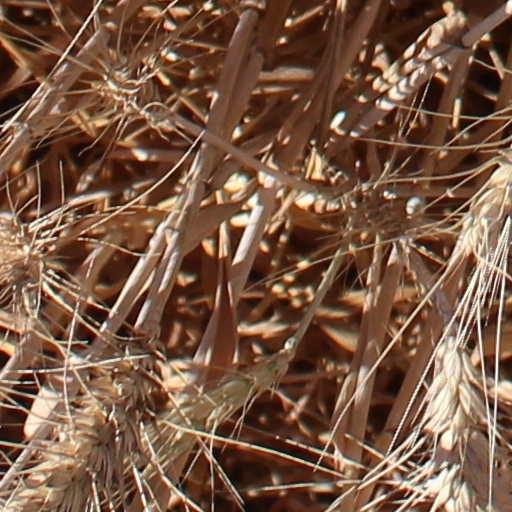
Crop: wheat